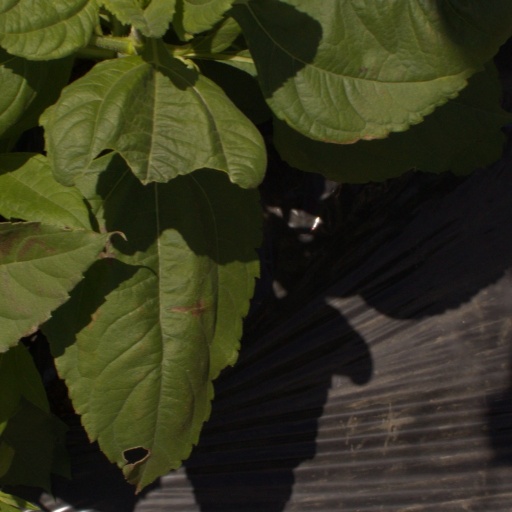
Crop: Jerusalem artichoke